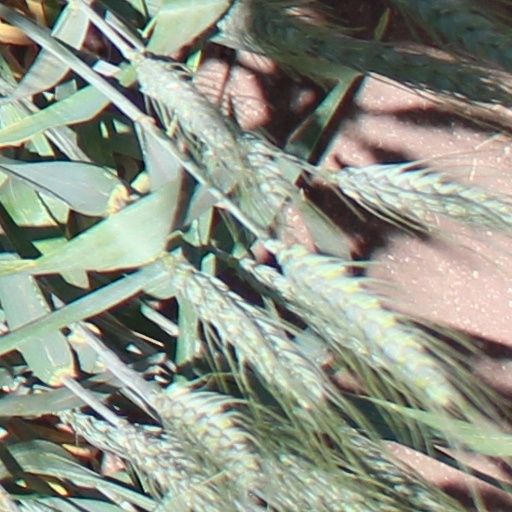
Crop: wheat